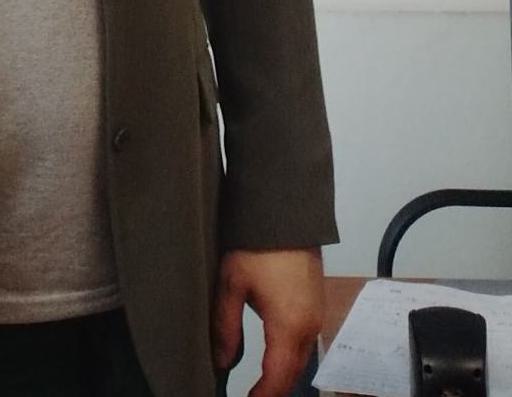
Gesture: no_gesture